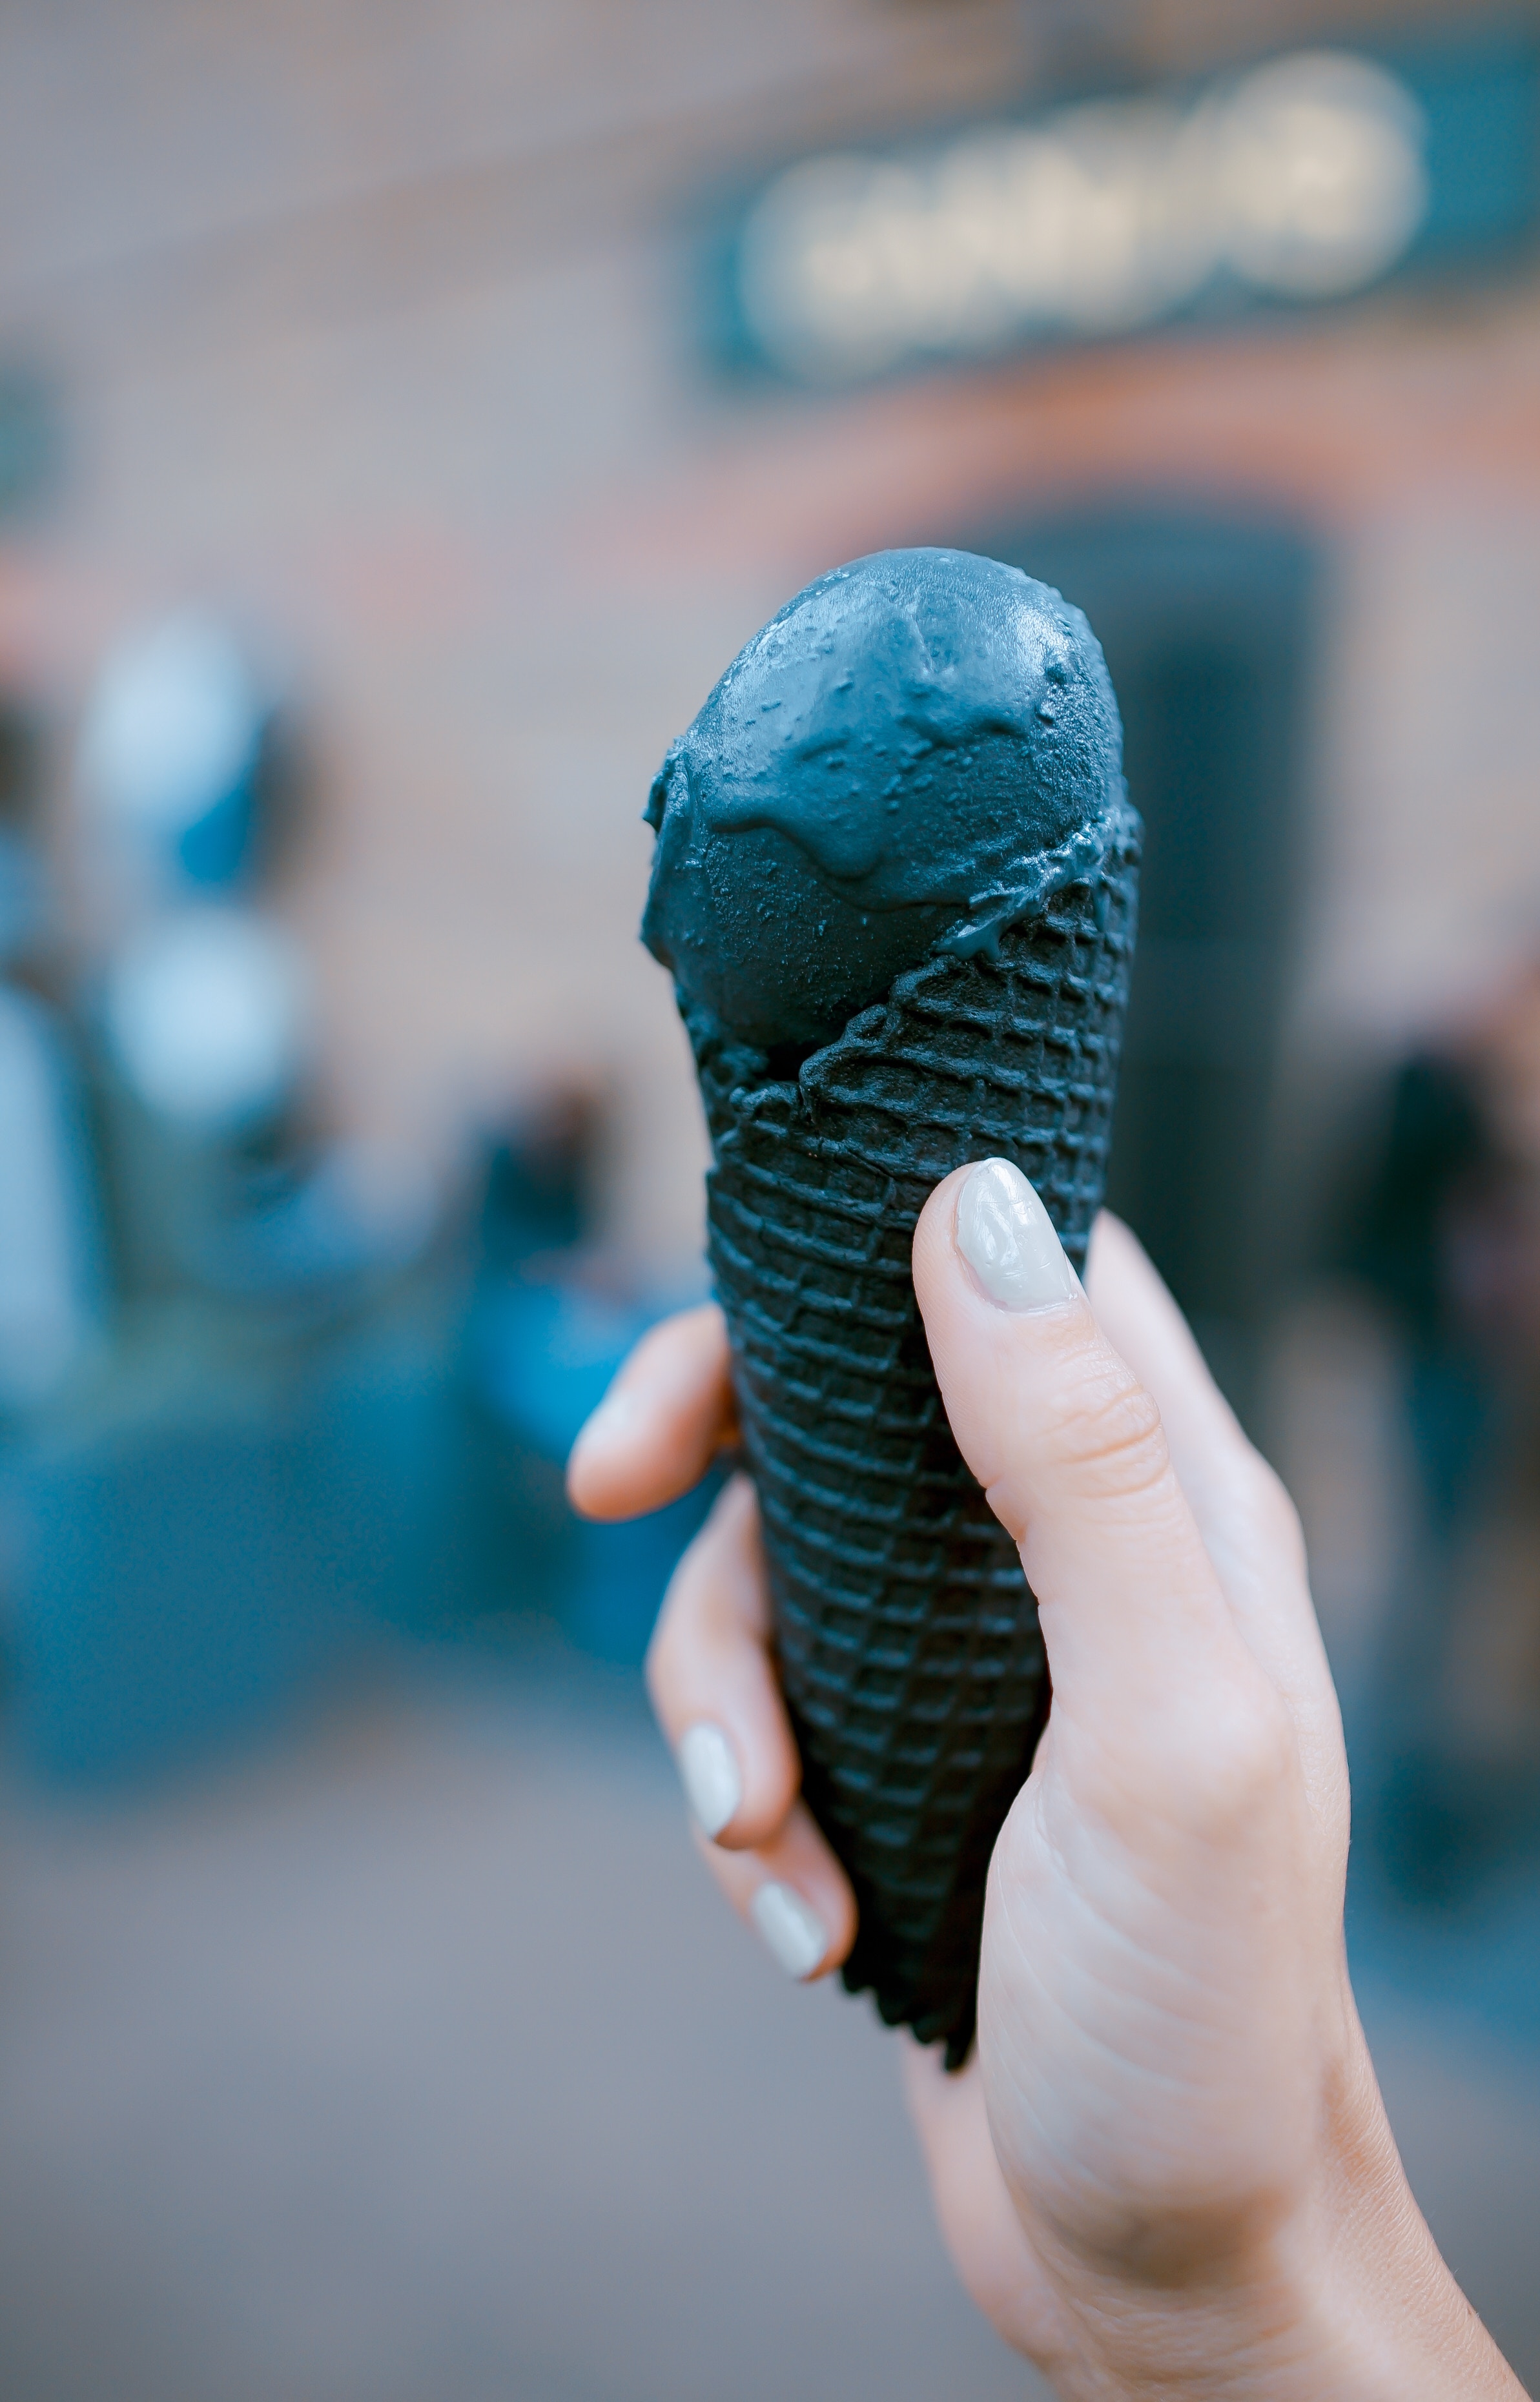
hand, finger, blue, nail, close up, turquoise